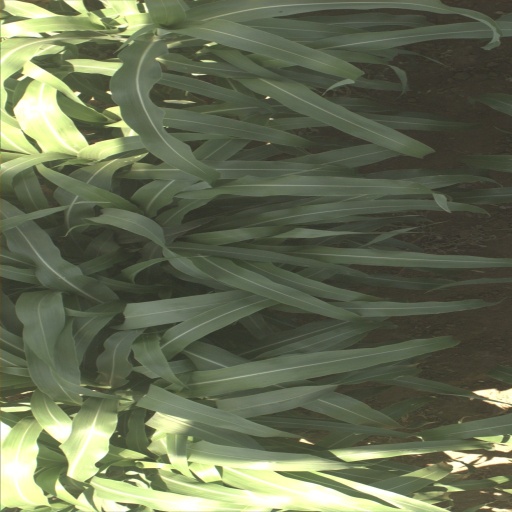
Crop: sorghum